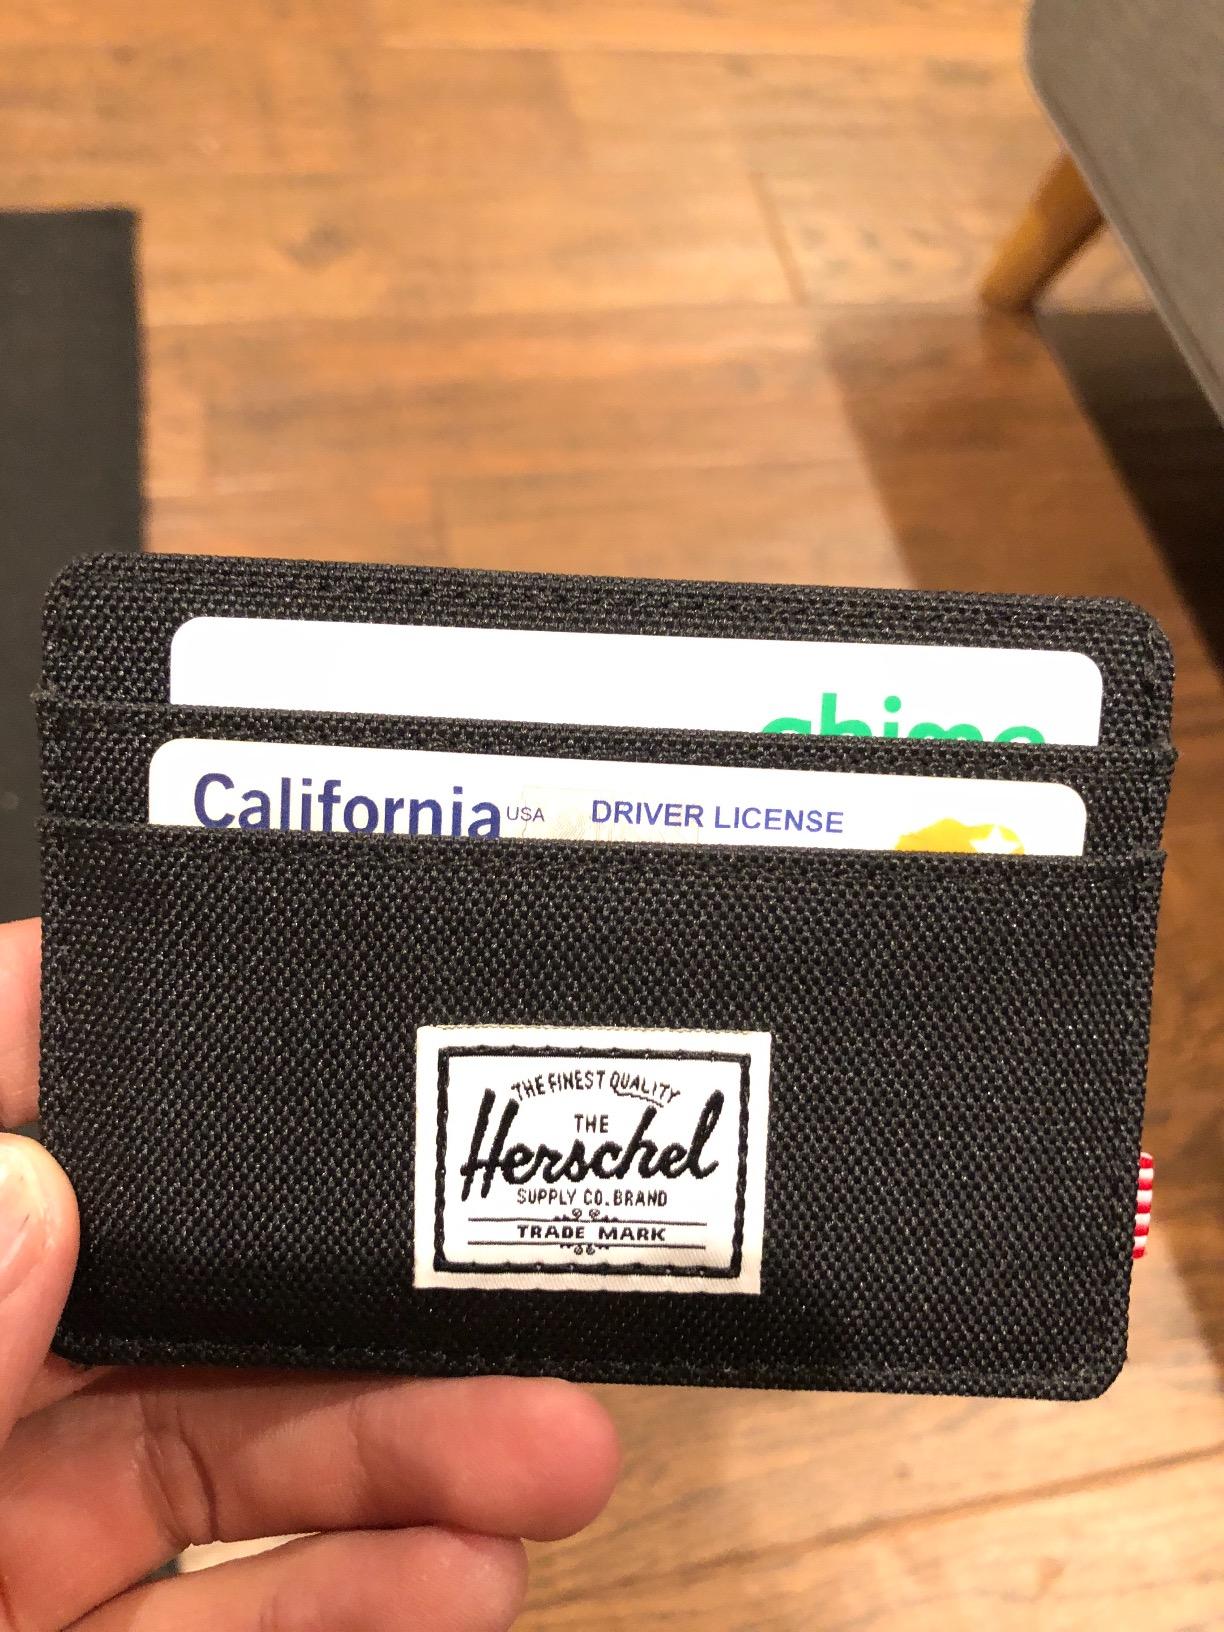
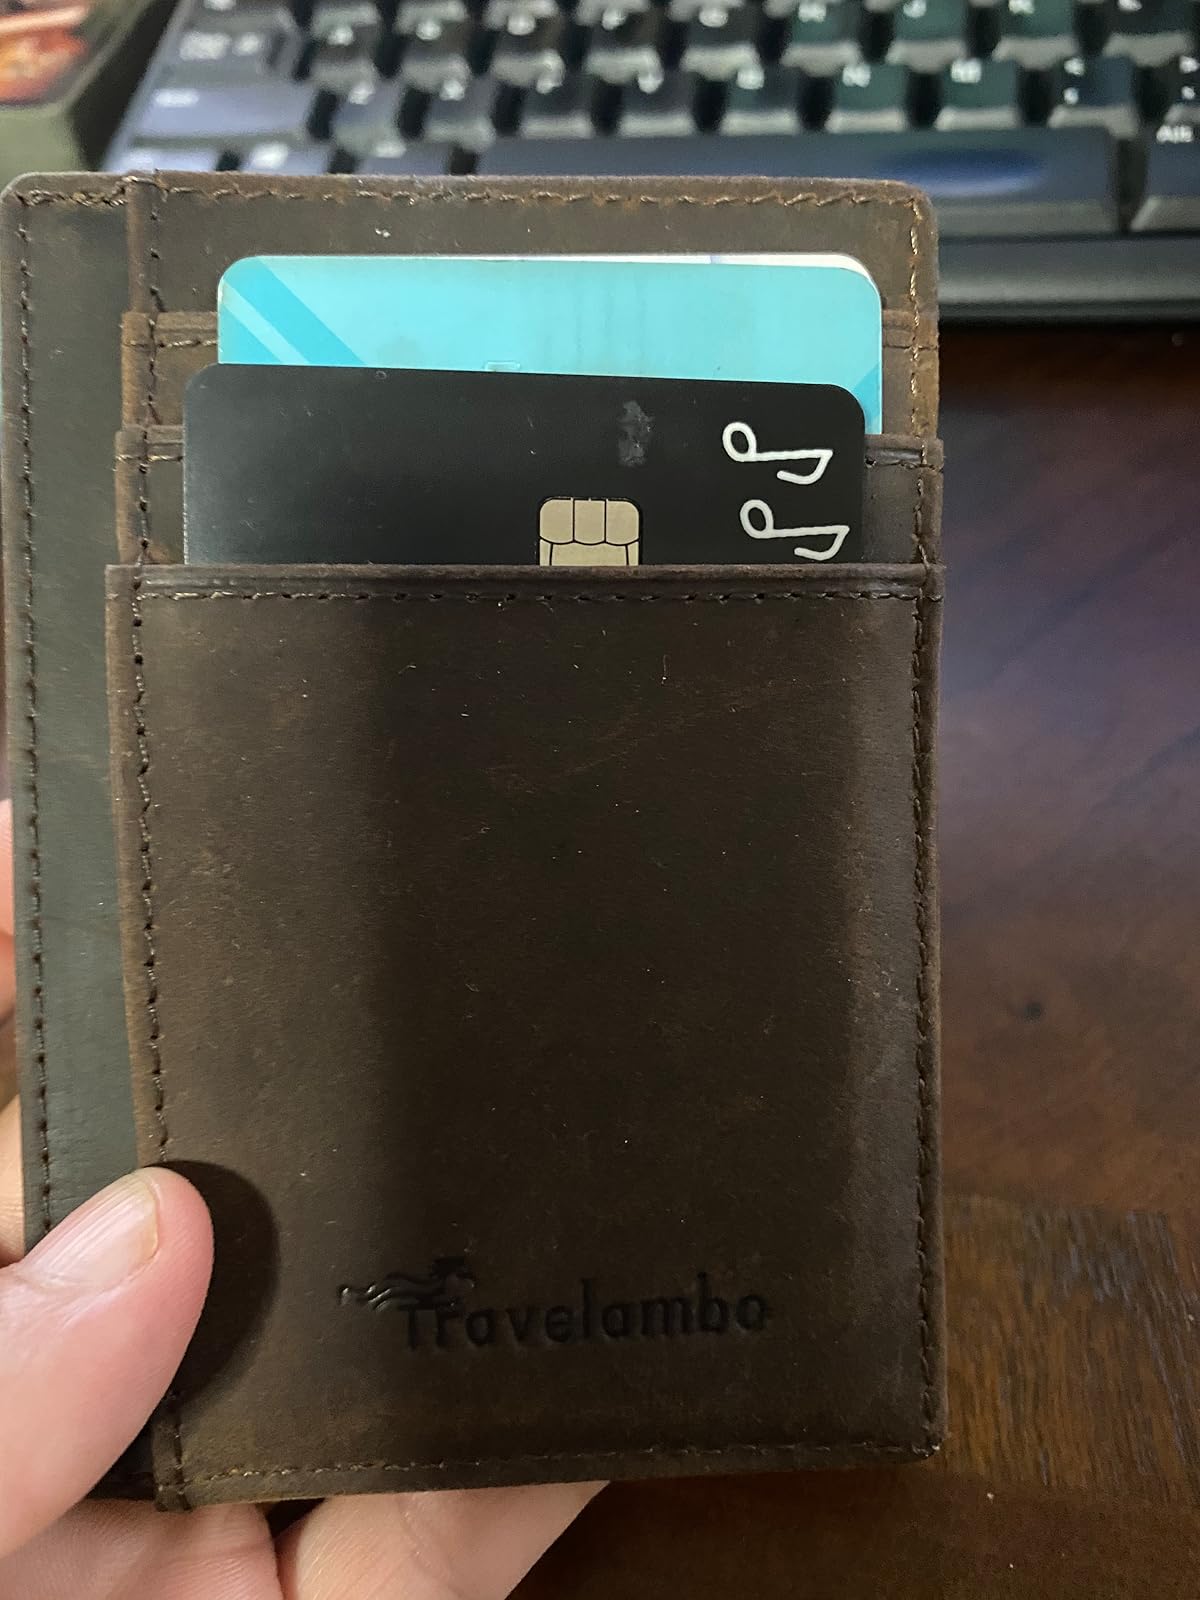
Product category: accessories_wallet
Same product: no